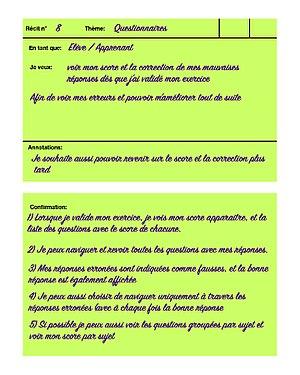
Carte de récit utilisateur / user story recto verso
Un récit utilisateur, ou « user story » en anglais, est une description simple d’un besoin ou d’une attente exprimée par un utilisateur et utilisée dans le domaine du développement de logiciels et de la conception de nouveaux produits pour déterminer les fonctionnalités à développer.